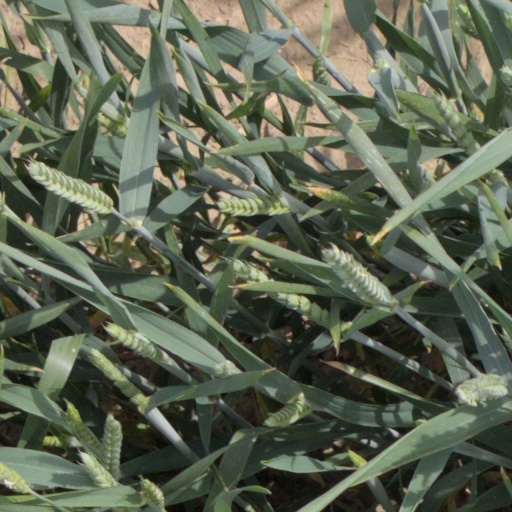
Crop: wheat